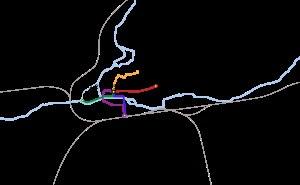
Le tramway de Rennes est un ancien réseau de tramway urbain et interurbain à voie métrique, exploité entre 1897 et 1952 par les Tramways électriques rennais pour le compte de la Compagnie de l'Ouest Électrique. Le réseau de tramway créé alors est la base du système actuel de transport et communication à Rennes. Bien que la métropole rennaise ait opté à la fin du XXᵉ siècle pour un métro et des bus à haut niveau de service, la réimplantation d’un tramway dans la ville revient régulièrement dans les médias.